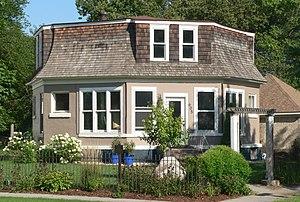
La ville de Huron est le siège du comté de Beadle, dans l'État du Dakota du Sud, aux États-Unis. Selon le recensement de 2010, elle compte 12 592 habitants.